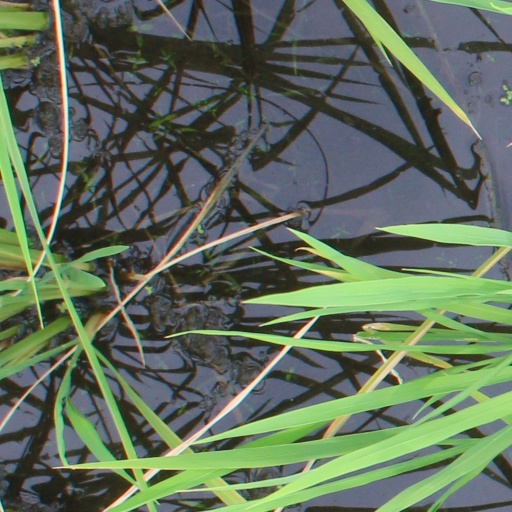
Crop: rice